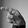
ASL letter: P